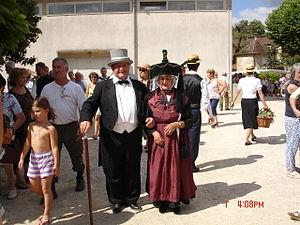
Coligny
Coligny est une commune française située dans le département de l'Ain, en région Auvergne-Rhône-Alpes. Elle a été un chef-lieu de canton de l'Ain avant la réorganisation à l'occasion des élections départementales de mars 2015.